Carnival in Italy

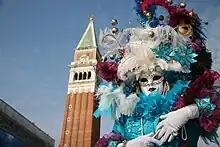
Carnival of Venice in St Mark's Square

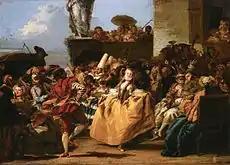
Carnival of Venice, by Giovanni Domenico Tiepolo, 1750

Carnival in Italy plays a very important role in Italian folklore, traditionally linked to regional masks, and is celebrated in many cities, some of which are known throughout the world for the special celebrations they organize for this occasion. It is a farewell party to eat, drink, and have fun before the limitations and solemnity of Lent. About a month before Ash Wednesday, Italians celebrate over many weekends with parades, masks, and "confetti". The most famous Carnivals in Italy are those held in Venice, Viareggio, Ivrea, Cento, Apulia and Acireale. These Carnivals include masquerades and parades.